Ramón Sampedro

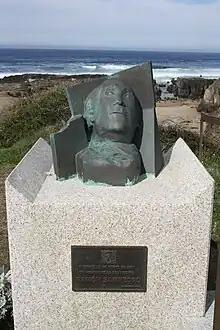
A memorial to Sampedro in As Furnas

Ramón Sampedro Cameán (5 January 1943 – 12 January 1998) was a Spanish seaman and writer. Sampedro became a quadriplegic at the age of 25 (on 23 August 1968), following a diving accident, and fought for his right to assisted dying for the following 29 years.